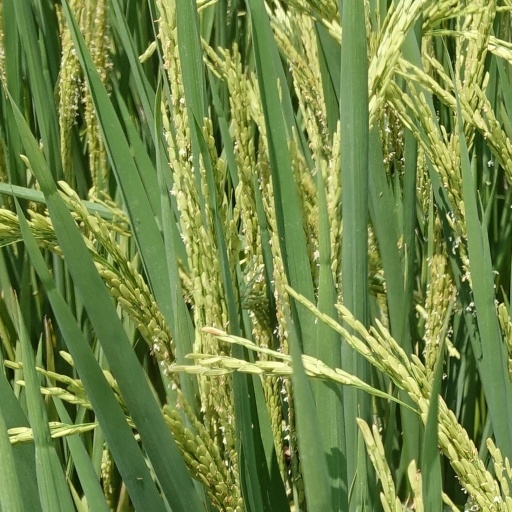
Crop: rice